Continental Association

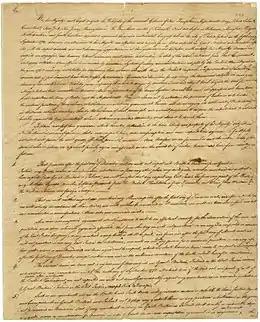
Original Articles of Association, p. 1 See also: Pages 2 3   For printed text of the entire document see:

The Continental Association, also known as the Articles of Association or simply the Association, was an agreement among the American colonies, adopted by the First Continental Congress, which met inside Carpenters' Hall in Philadelphia on October 20, 1774. It was a result of the escalating American Revolution, and called for a trade boycott against British merchants by the colonies. Congress hoped that placing economic sanctions on British imports and exports would pressure Parliament into addressing the colonies' grievances, especially repealing the Intolerable Acts, which were strongly opposed by the colonies.